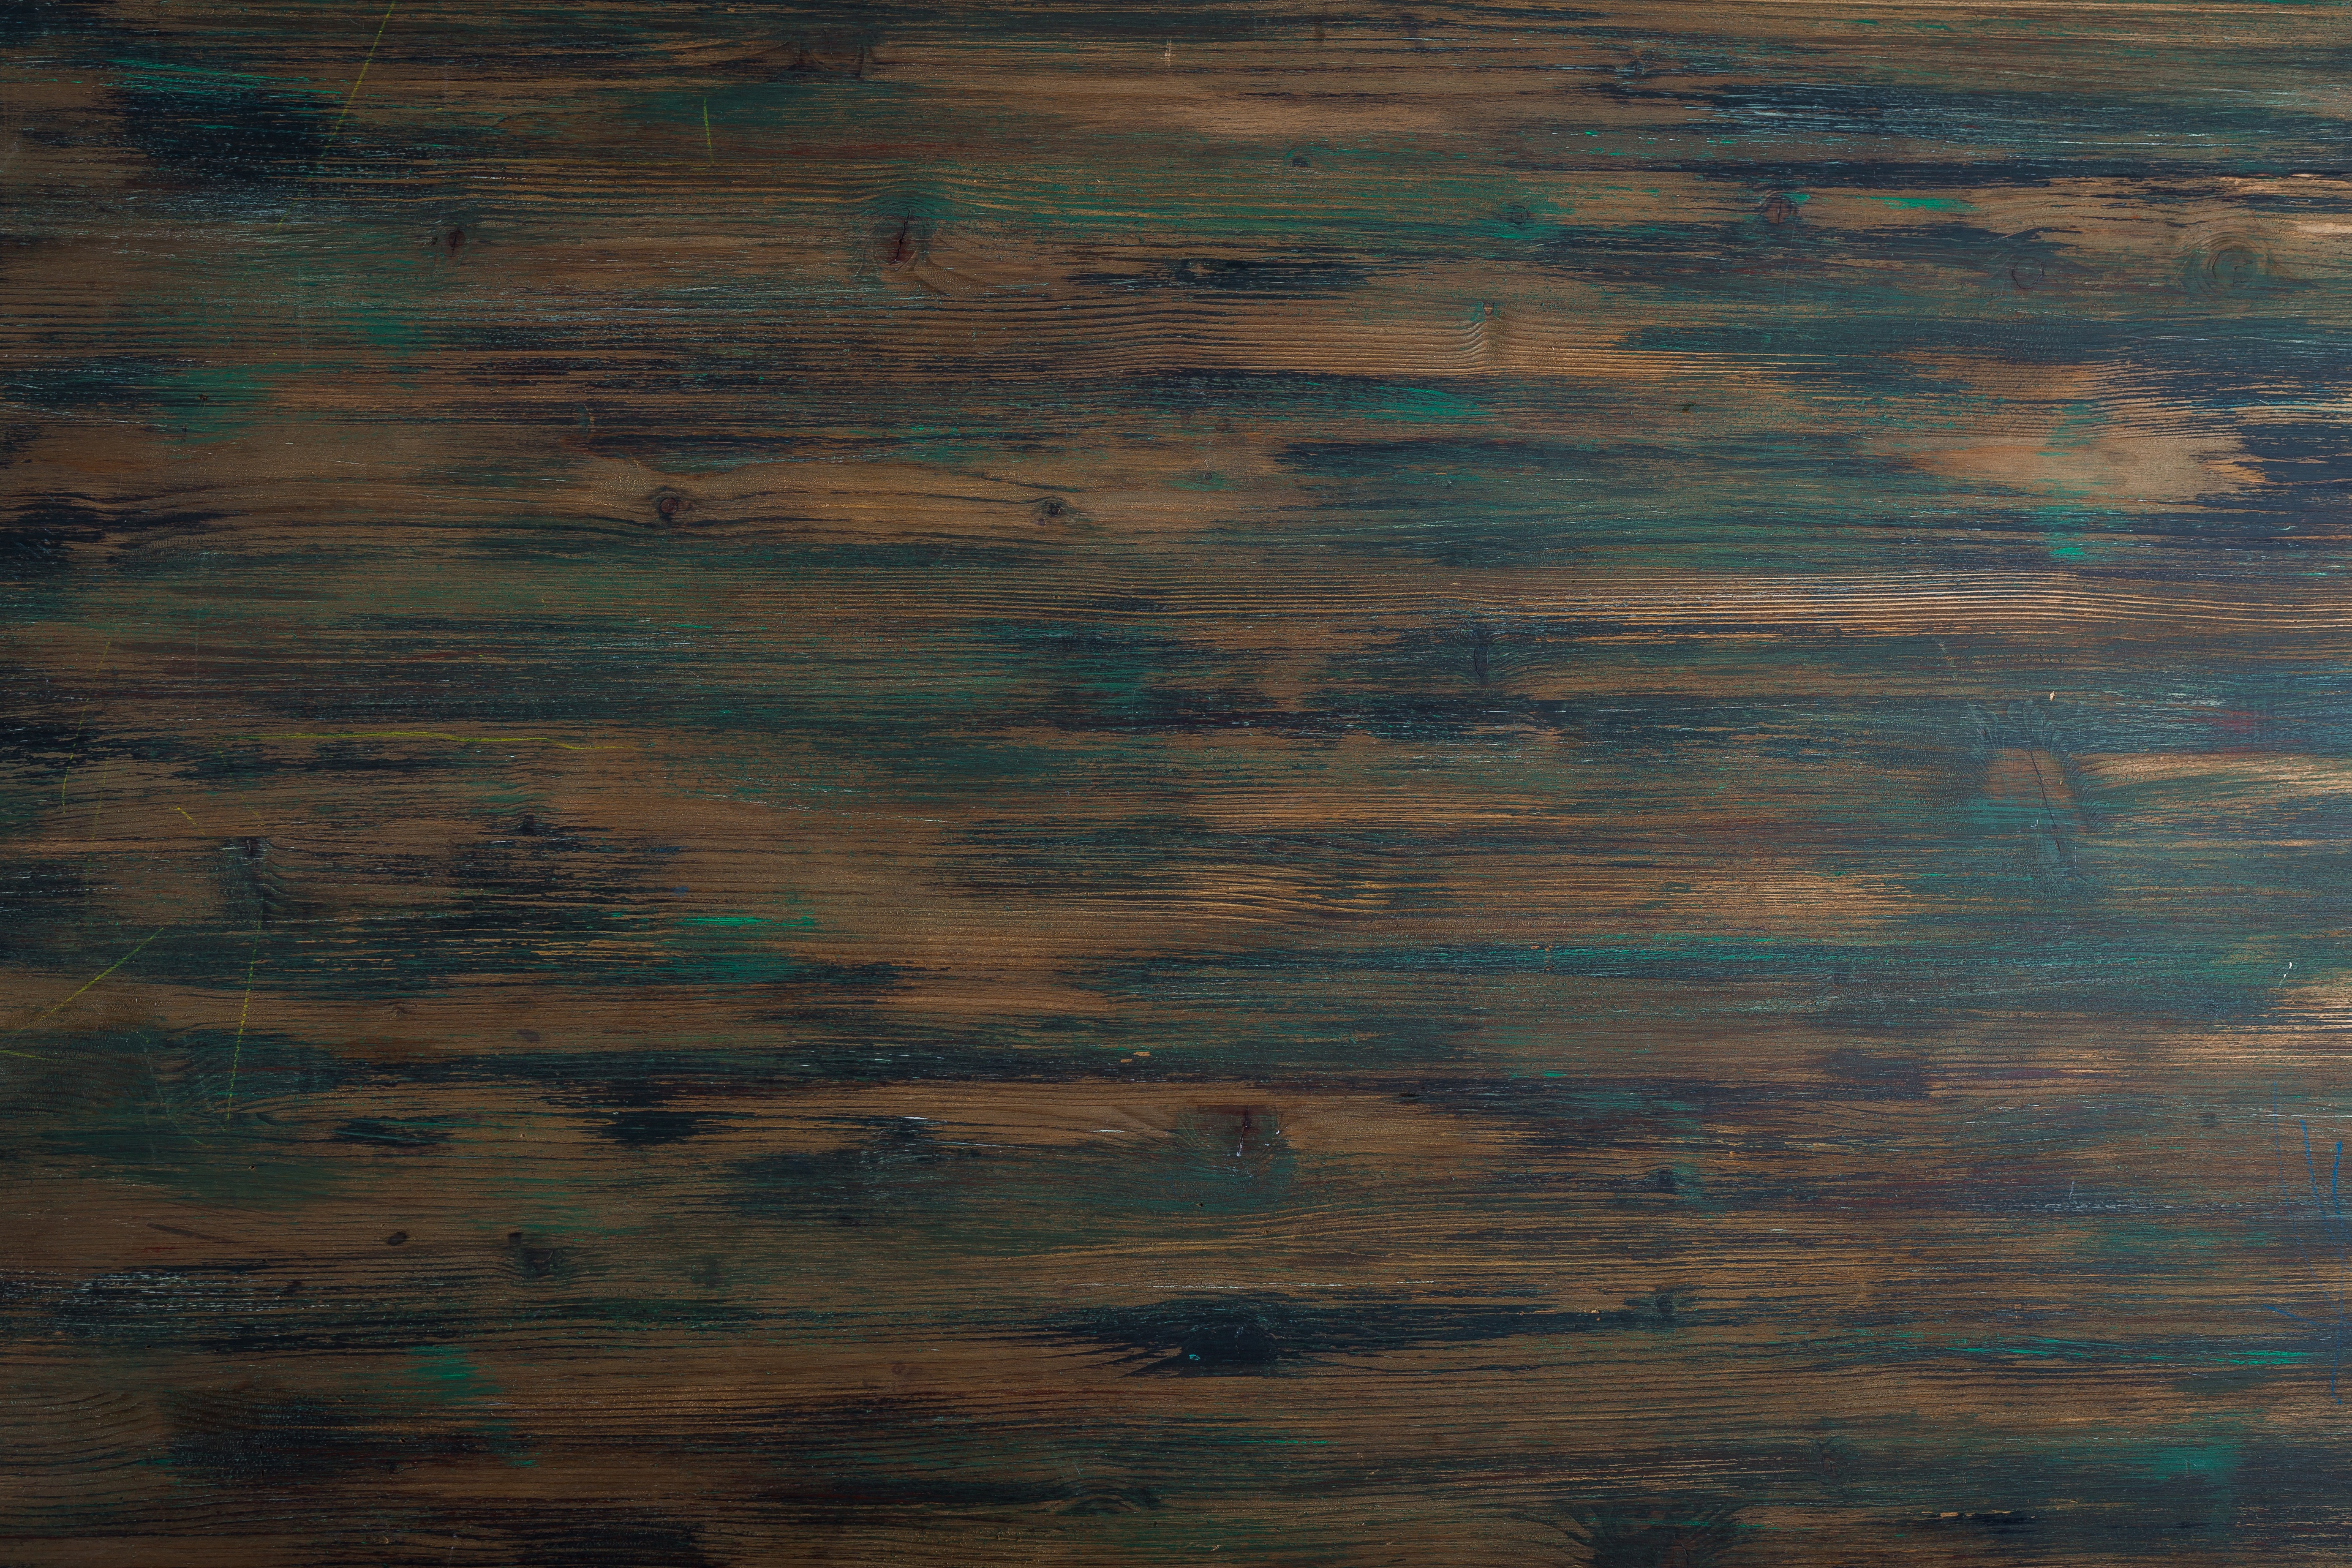
tree, fence, wood, texture, floor, rural, green, reflection, painting, background, hardwood, boards, wood background, old tree, wooden board, flooring, wood flooring, wood texture, wooden background, old boards, old fence, laminate flooring, wood stain, the texture of the wood, rustik